2012 EG5

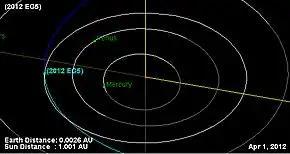
The orbit of the asteroid 2012 EG5 during its flyby on April 1, 2012. The asteroids path is shown by the blue line.

2012 EG5 is an Apollo near-Earth asteroid with an estimated diameter of . The asteroid was discovered on March 13, 2012. The asteroid came within of Earth during its closest approach on April 1, 2012, just over half the distance between Earth and the Moon's orbit. It was briefly listed on the Sentry Risk Table with a 1 in 2,778,000 chance of an impact in 2107. It was removed from the Sentry Risk Table on 1 April 2012.